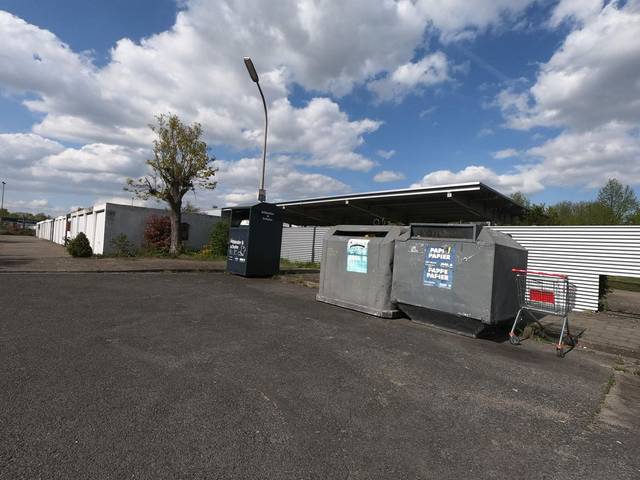
Region: Germany
Coordinates: 52.279, 10.504